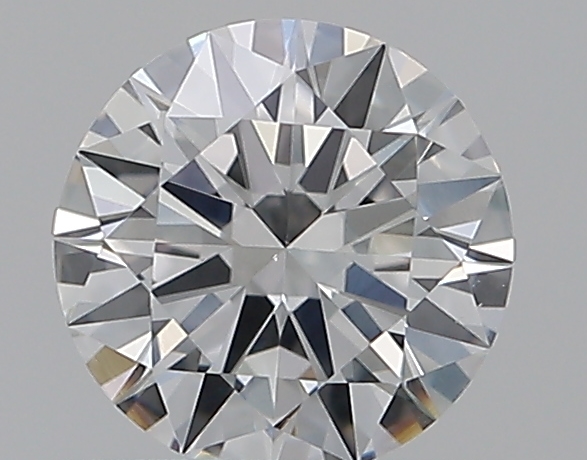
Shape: round
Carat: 0.5
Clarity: VS2
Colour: G
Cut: EX
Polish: EX
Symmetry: EX
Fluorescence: N
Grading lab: GIA
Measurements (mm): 5.17 x 5.19 x 3.08